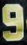
Number: 9